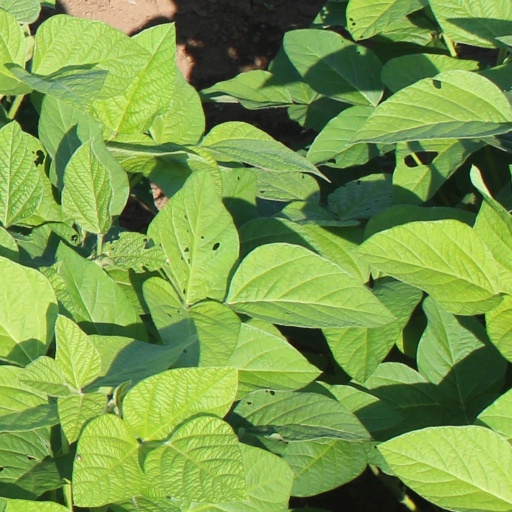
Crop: soybean